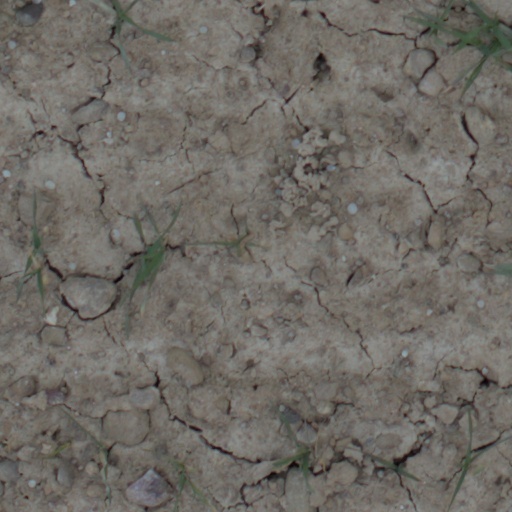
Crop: wheat